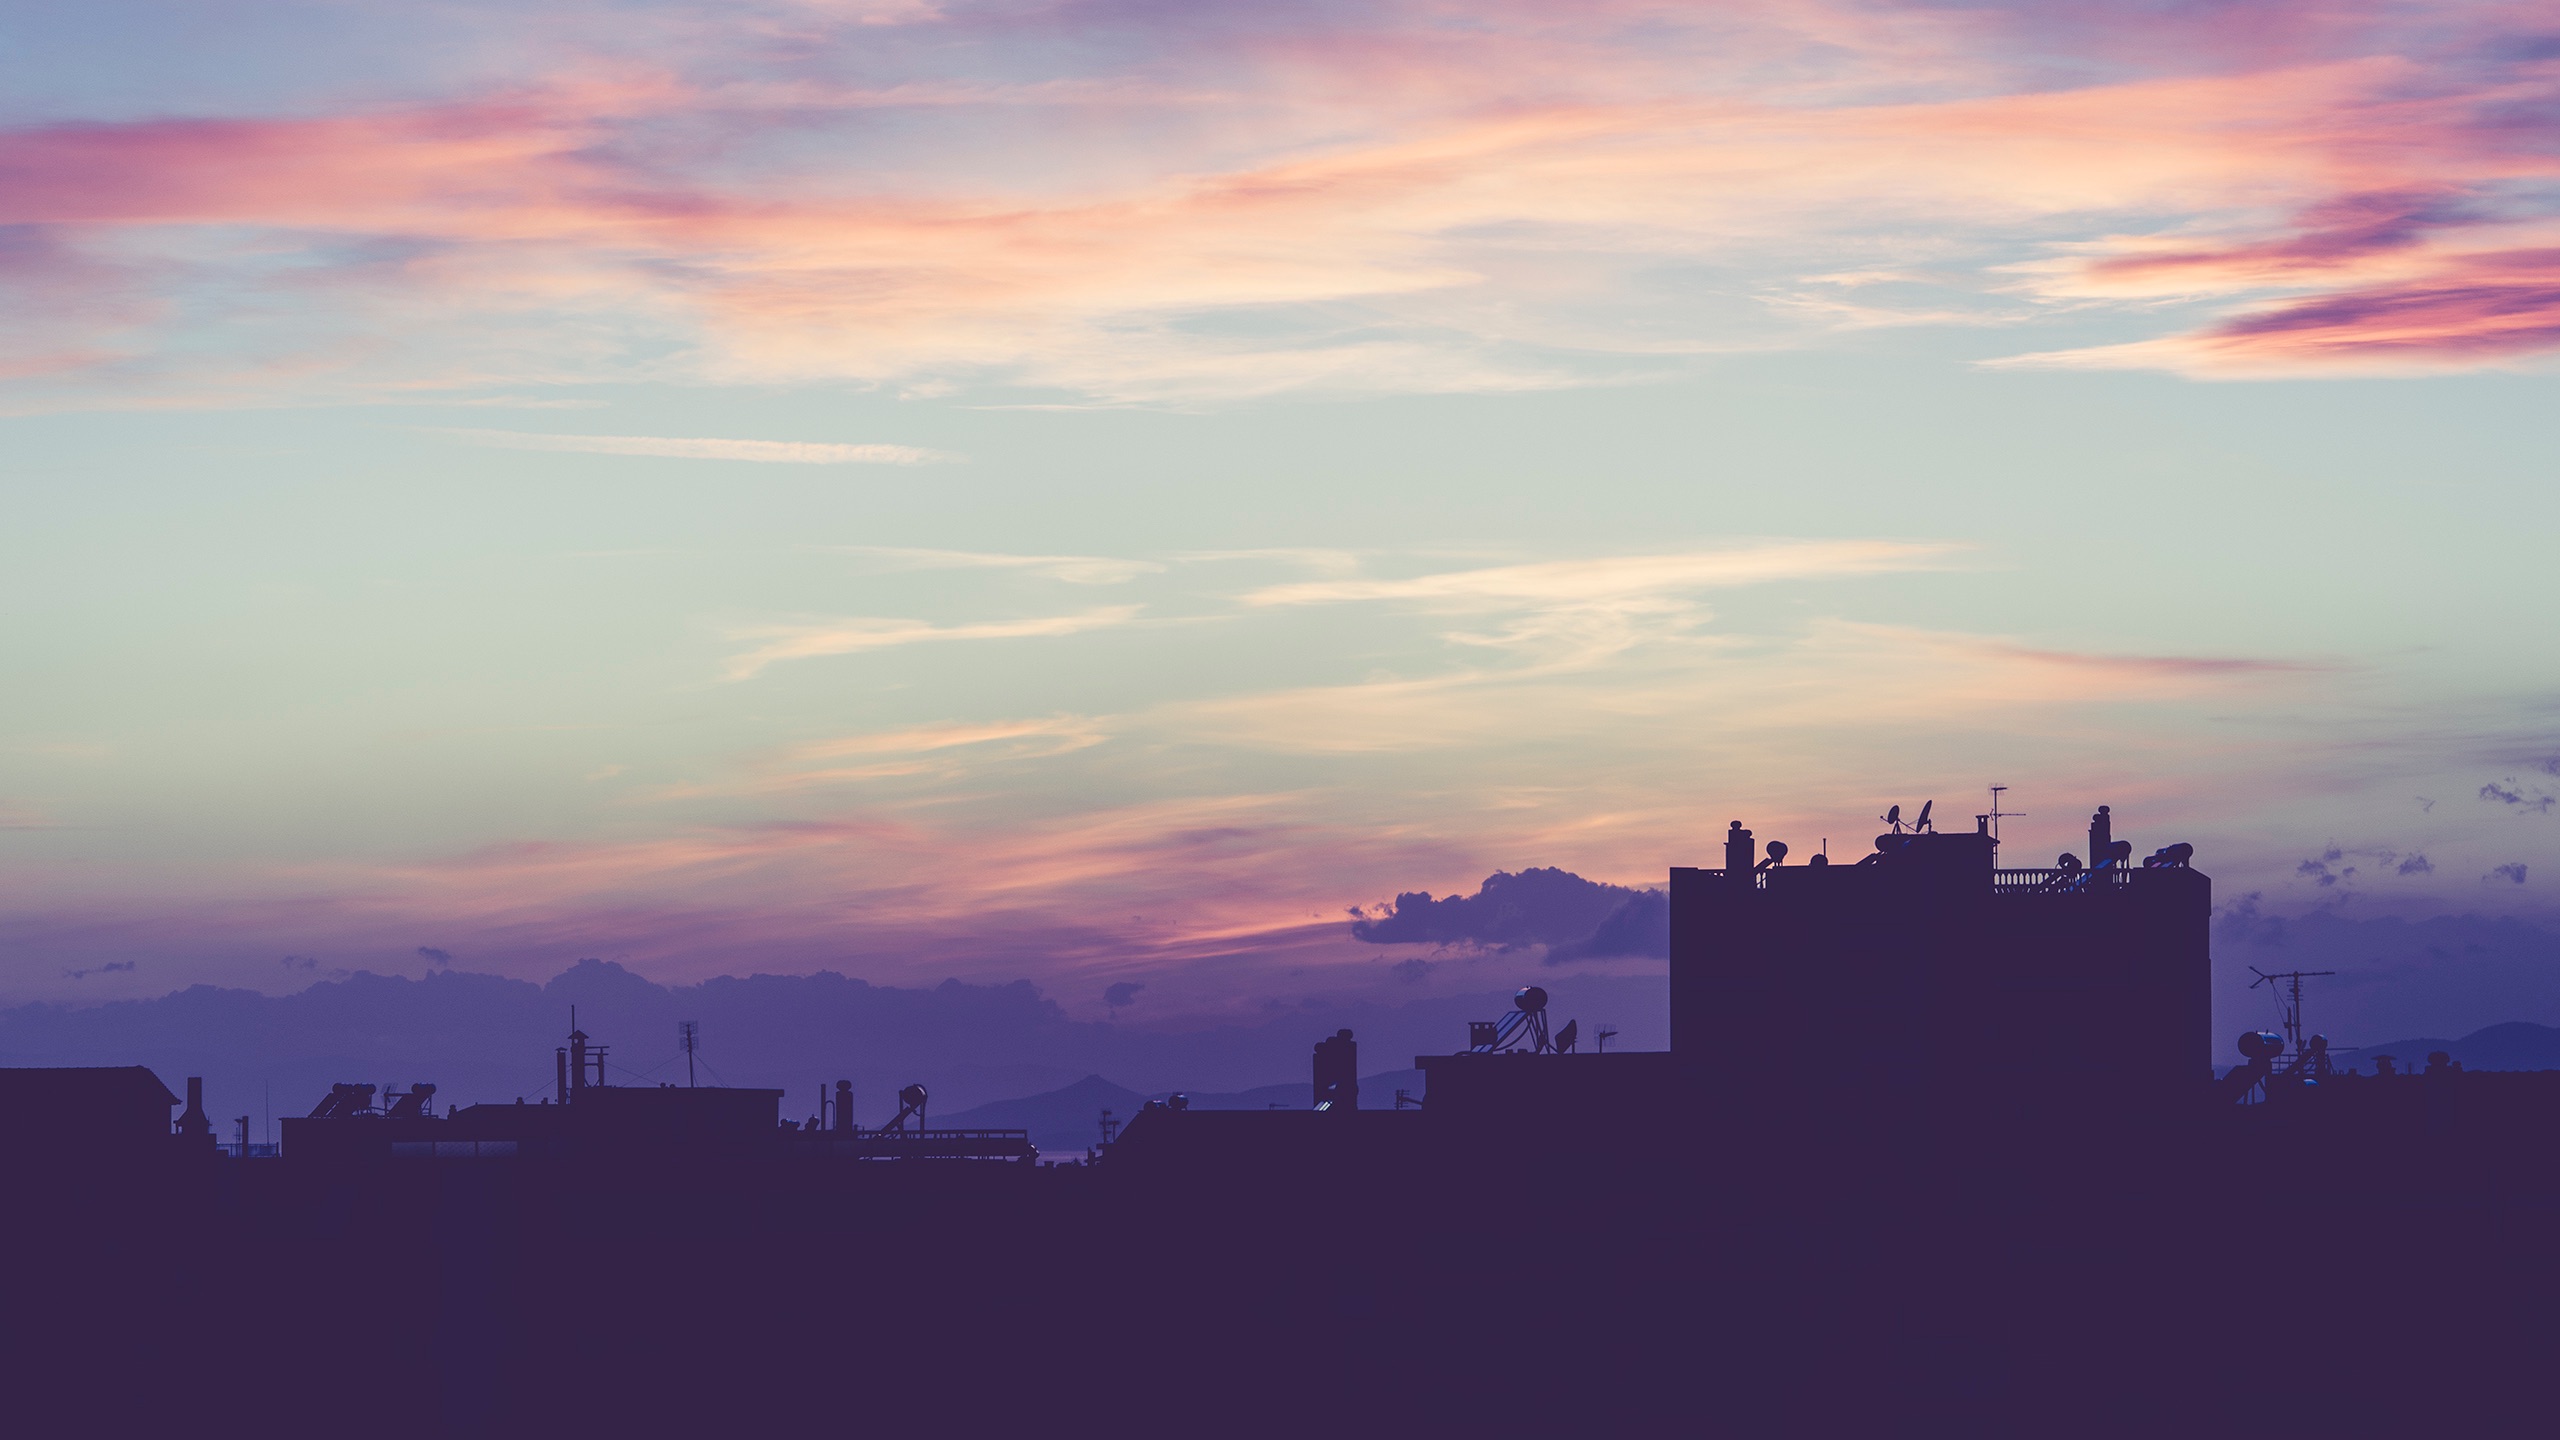
horizon, cloud, sky, sunrise, sunset, skyline, morning, dawn, city, atmosphere, cityscape, dusk, evening, afterglow, atmospheric phenomenon, human settlement, red sky at morning